Santa Cruz Futebol Clube

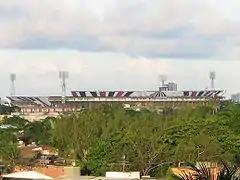
Estádio do Arruda

Santa Cruz Futebol Clube is a Brazilian professional football club based in Recife, Pernambuco, that competes in the Série D, the fourth tier of Brazilian football, and in the Campeonato Pernambucano, the top flight of the Pernambuco state football league.